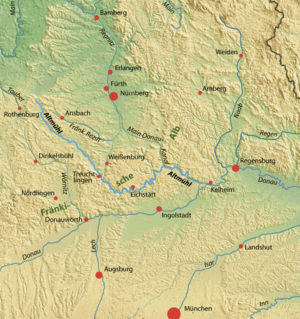
L’Altmühl est une rivière d'Allemagne, affluent du Danube. La partie aval de cette rivière forme le dernier tronçon du canal Rhin-Main-Danube.